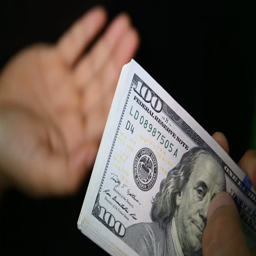
close up of paying cash from man 's hands counting out dollar bills into a woman 's hand